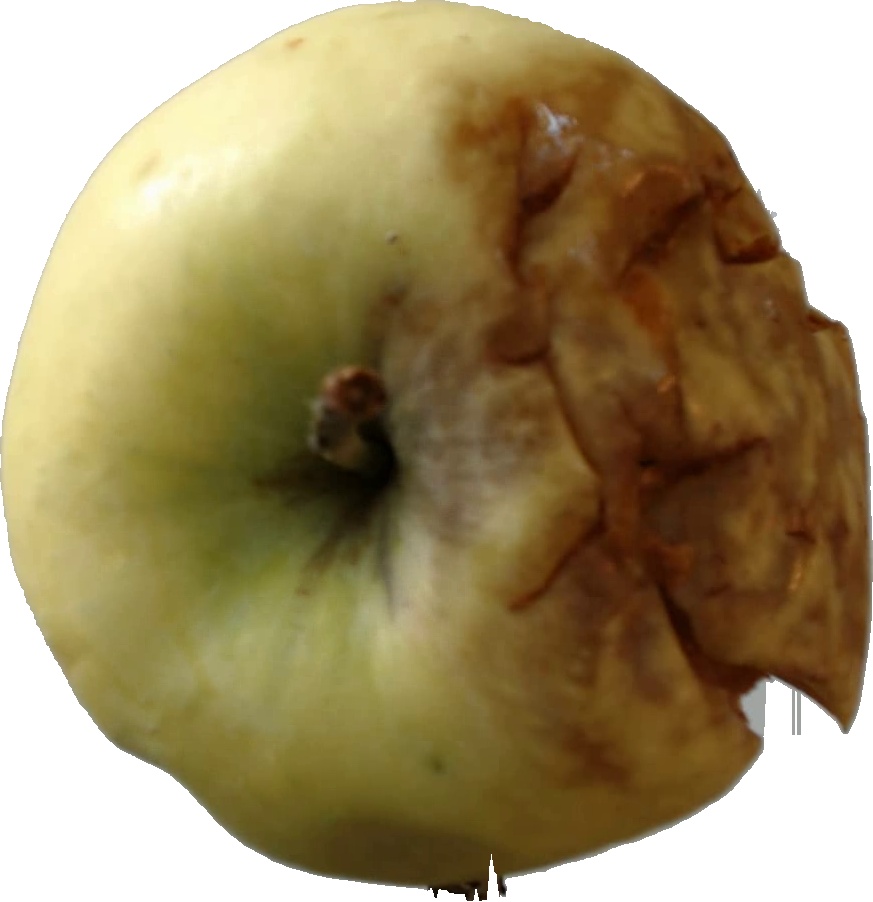
Label: apple_hit_1